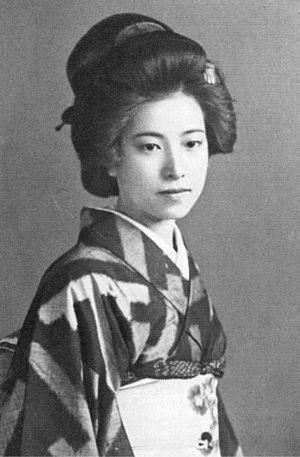
Osamu Dazai, né le 19 juin 1909 et mort le 13 juin 1948, est l'un des écrivains japonais les plus célèbres du XXᵉ siècle. Il est connu pour son style ironique et pessimiste, typique du watakushi shōsetsu et de l'école buraiha, ainsi que pour son obsession du suicide et son sens aigu de la fantaisie.